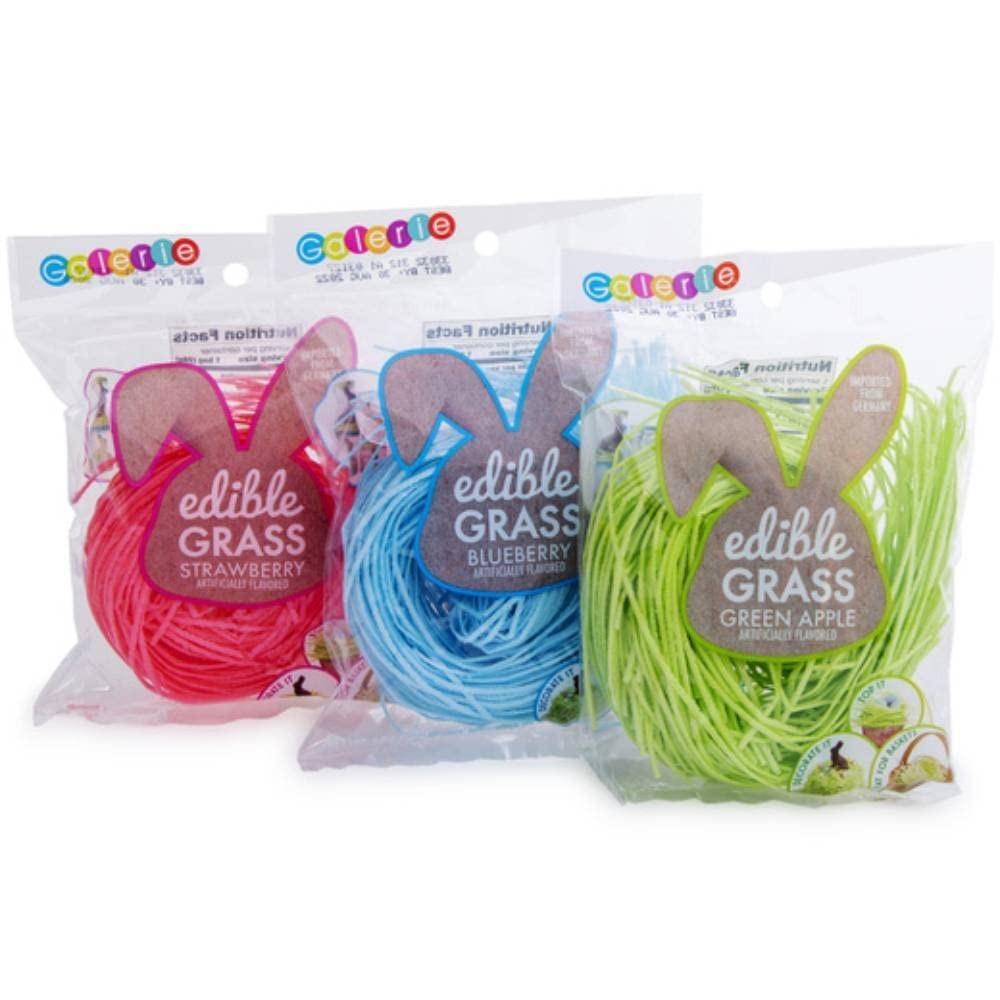
Item Name: Grandys Candys Edible Easter Grass- Green Apple, Blueberry, Strawberry, & Multi Flavored Bundle-Fun and Delicious Way to Complete Your Easter Basket-Multi-Flavored Bundle -3 Individual Packages of Green Apple, Blueberry, and Strawberry Edible Easter Grass
Bullet Point 1: Edible Easter Grass Topping- Not just for Easter baskets. Use for decoration on cakes, cupcakes, cookies or a fun centerpiece tailor made for any celebration. Get your guests talking with this unique way to decorate!
Bullet Point 2: Delicious Easter Customization - Pick a good mix of flavors From Grandys Candys to customize your Easter basket! Choose from four delicious options of Green Apple, Blueberry, Strawberry, or an Assorted Bundle to create a delicious Easter surprise.
Bullet Point 3: Eco-Friendly Easter Fun - Treat yourself and your loved ones to a gourmet Easter experience with edible grass - have the fun of Easter without any mess or waste while being eco-friendly. Great for gift baskets without any worries of cleanup.
Bullet Point 4: Fun Easter Treats - Make your Easter celebration truly unique and fun with no waste and lots of joy. Treat your guests to an assorted bundle of Edible Easter Grass Flavors and create a lasting memory that will bring smiles to everyone.
Bullet Point 5: Fill Baskets with Joy and Fun this Easter
Bullet Point 6: No Waste, Fun Way to Celebrate
Bullet Point 7: 3 Pack bundle of Strawberry, Blueberry, and Green Apple Edible Easter grass
Product Description: An Exciting Easter Basket - Fill your Easter baskets with a delicious and exciting twist of flavors. Treat yourself and your taste buds to a world of flavor with our variety of options! Delight in the sweetness of green apple, the tartness of blueberry, the juiciness of strawberry, or mix things up with our multi-flavored bundle. Whether you like a classic flavor or something unexpected, there's something for everyone to enjoy. With all these options, everyone's sure to find something they love. Enjoy the deliciousness of Green Apple, Blueberry, Strawberry, or Our Assorted flavor Bundle for a special holiday celebration. Eco-Friendly Easter Fun! - Treat yourself and your loved ones to a gourmet Easter experience with edible grass - have the fun of Easter without any mess or waste while being eco-friendly! Great for gift baskets without any worries of cleanup.
Value: 3.0
Unit: Count

Price: 18.87